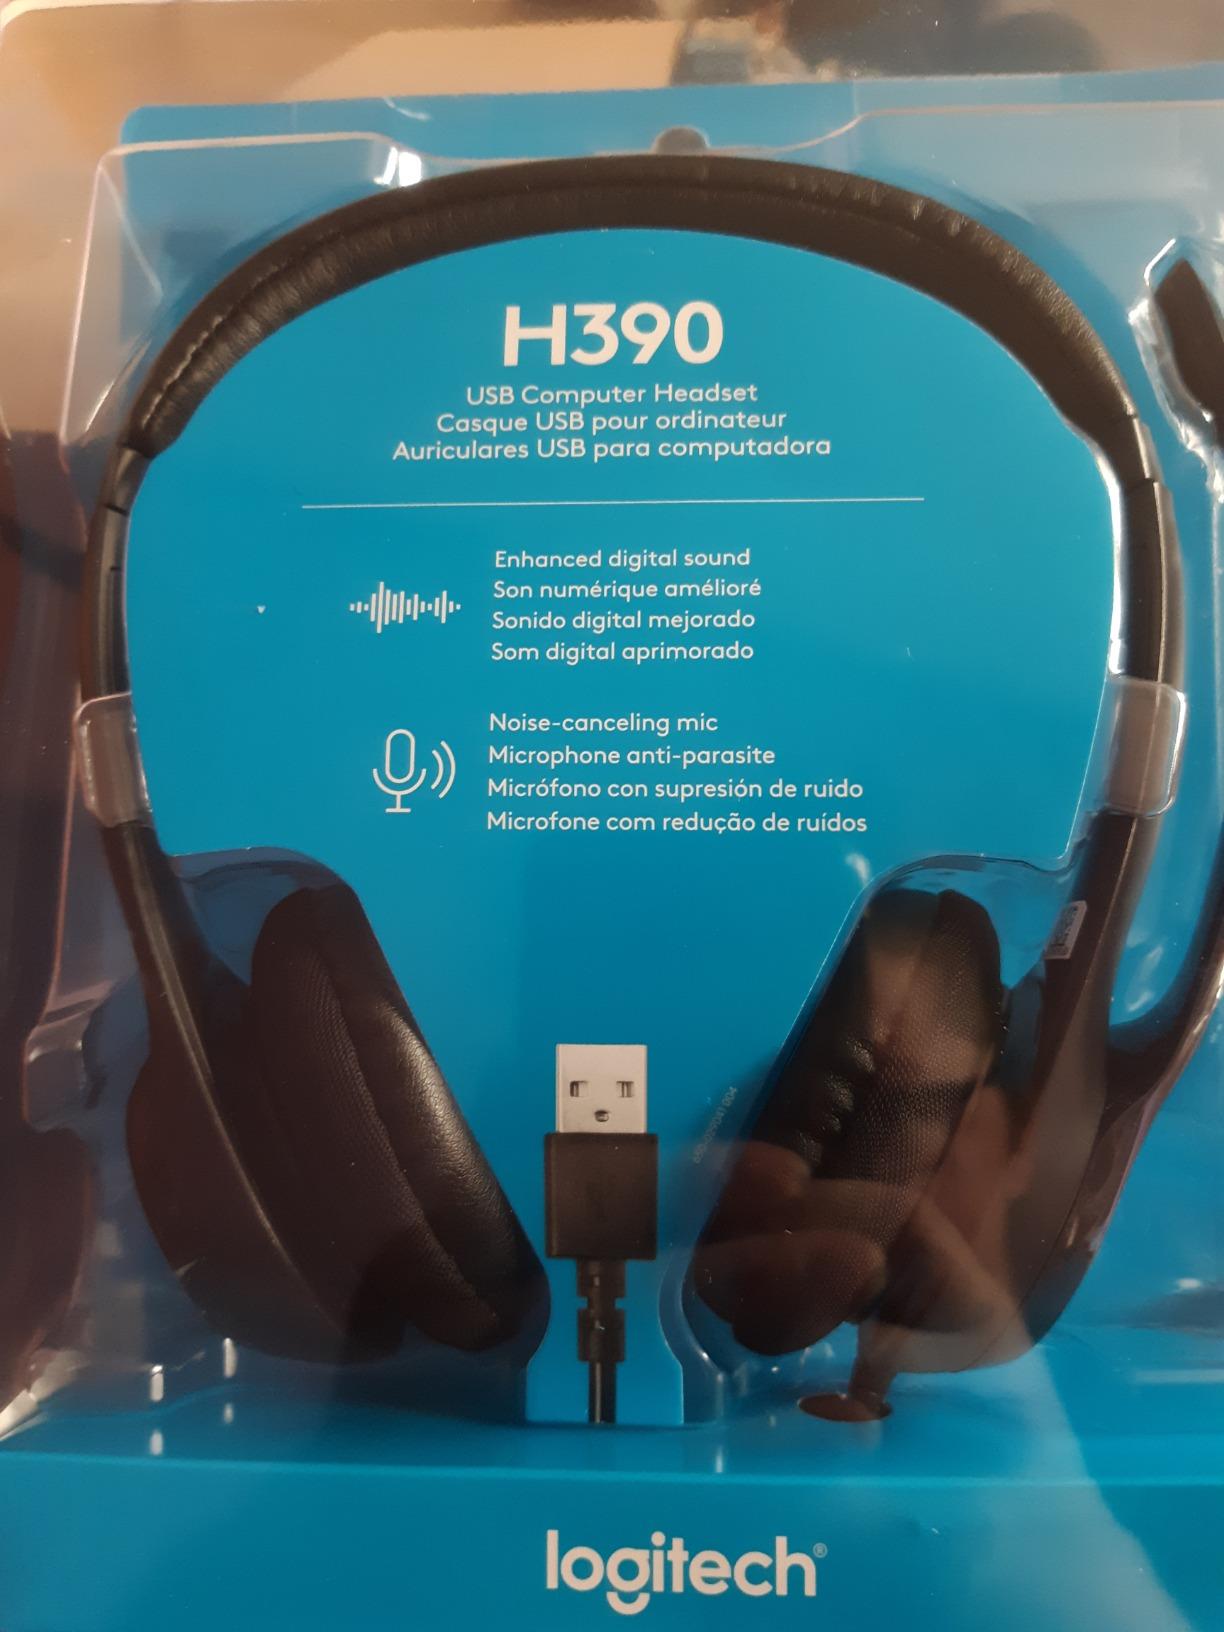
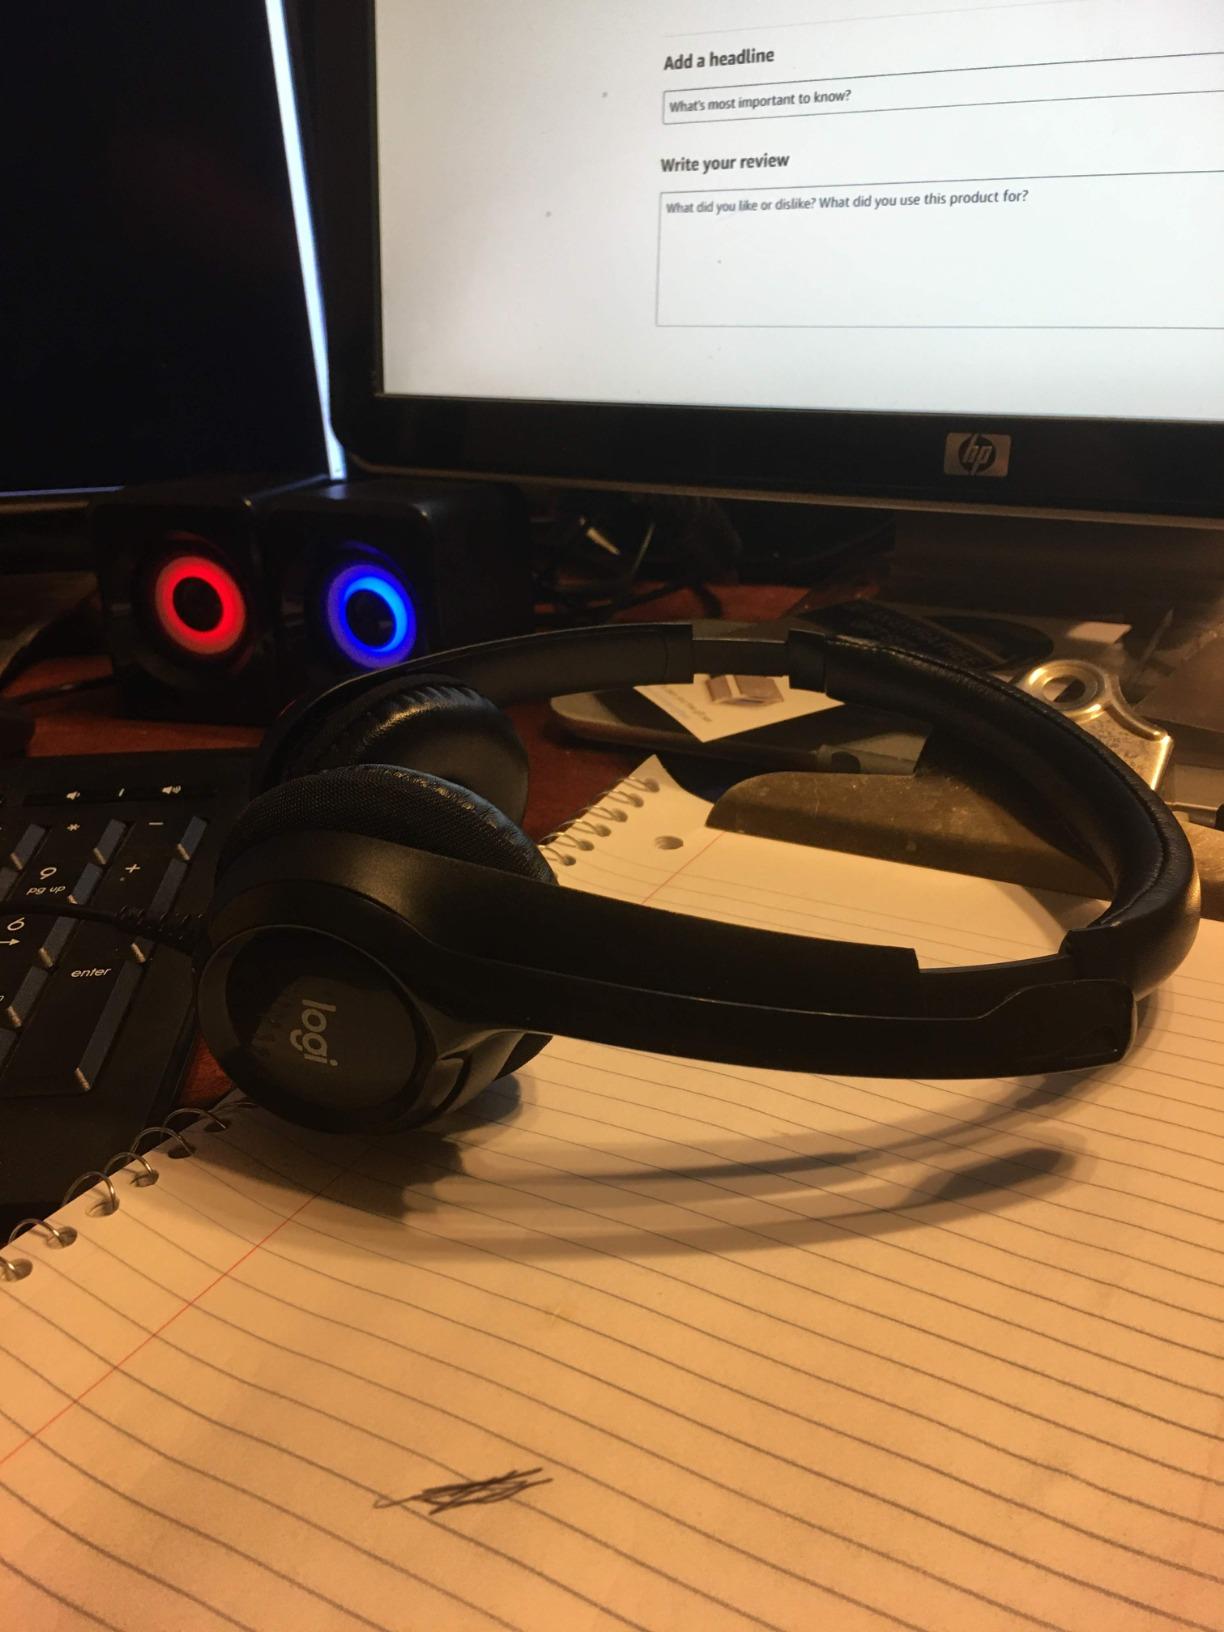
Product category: headphones
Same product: yes